Kevin Love

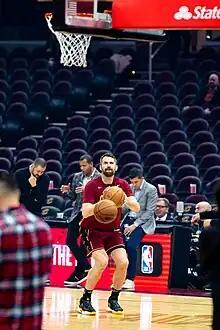
Love in 2022

In 2021–22, Love became a reserve for the first time since early in his career. Against the Atlanta Hawks on December 31, 2021, he had 35 points on 10-for-18 shooting, including a 7-for-14 on 3-pointers, for his highest-scoring game in over four seasons. He was the runner-up for the NBA Sixth Man of the Year Award after averaging 13.6 points, 7.2 rebounds and 2.2 assists.